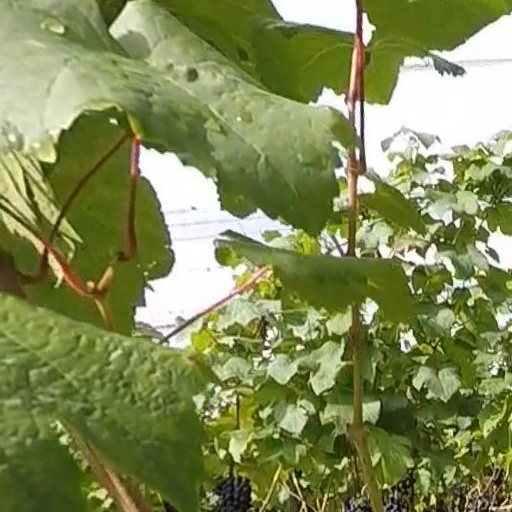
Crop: grape